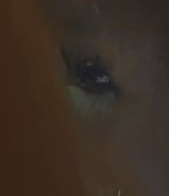
Face region: eyes (orbital_tightening_and_eye_area)
Pain indicator: not_present